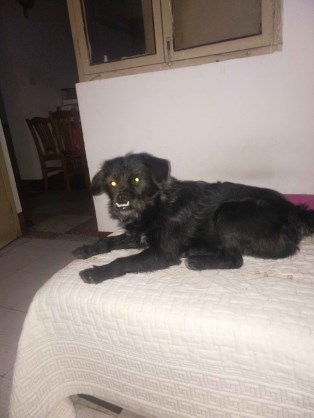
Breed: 3336-n000121-chinese_rural_dog